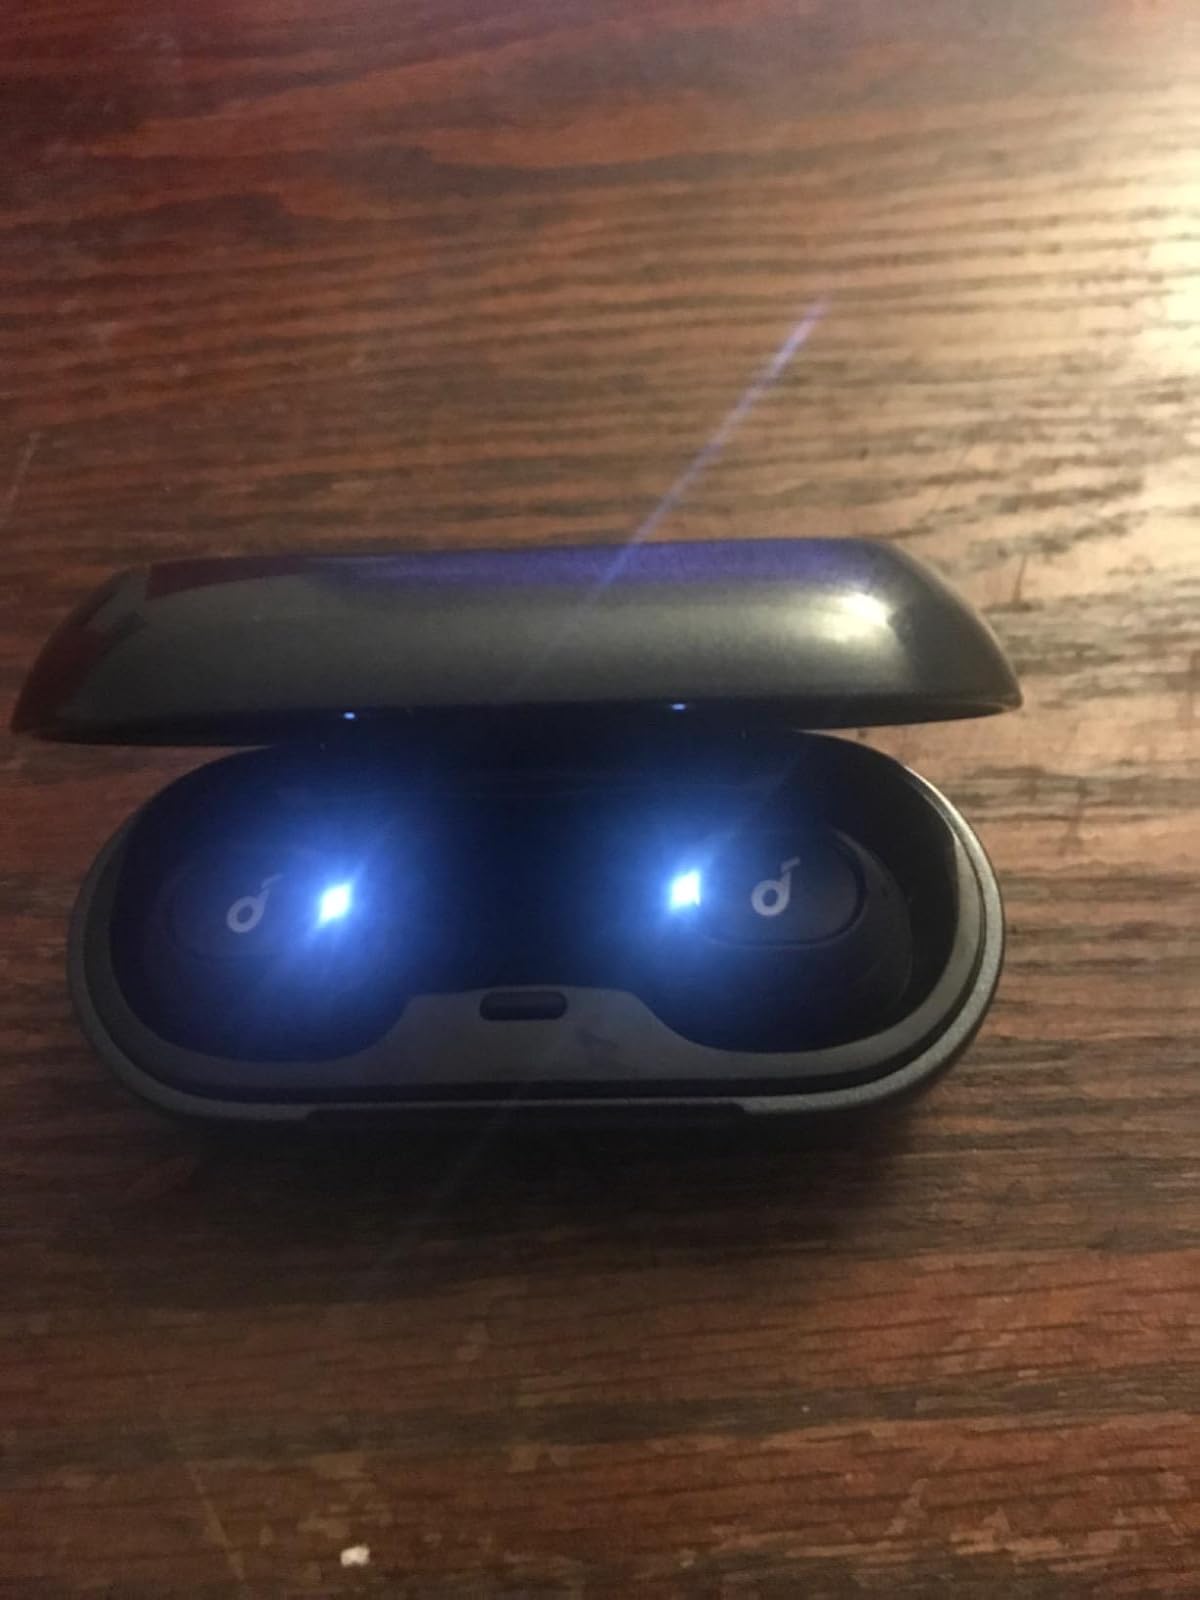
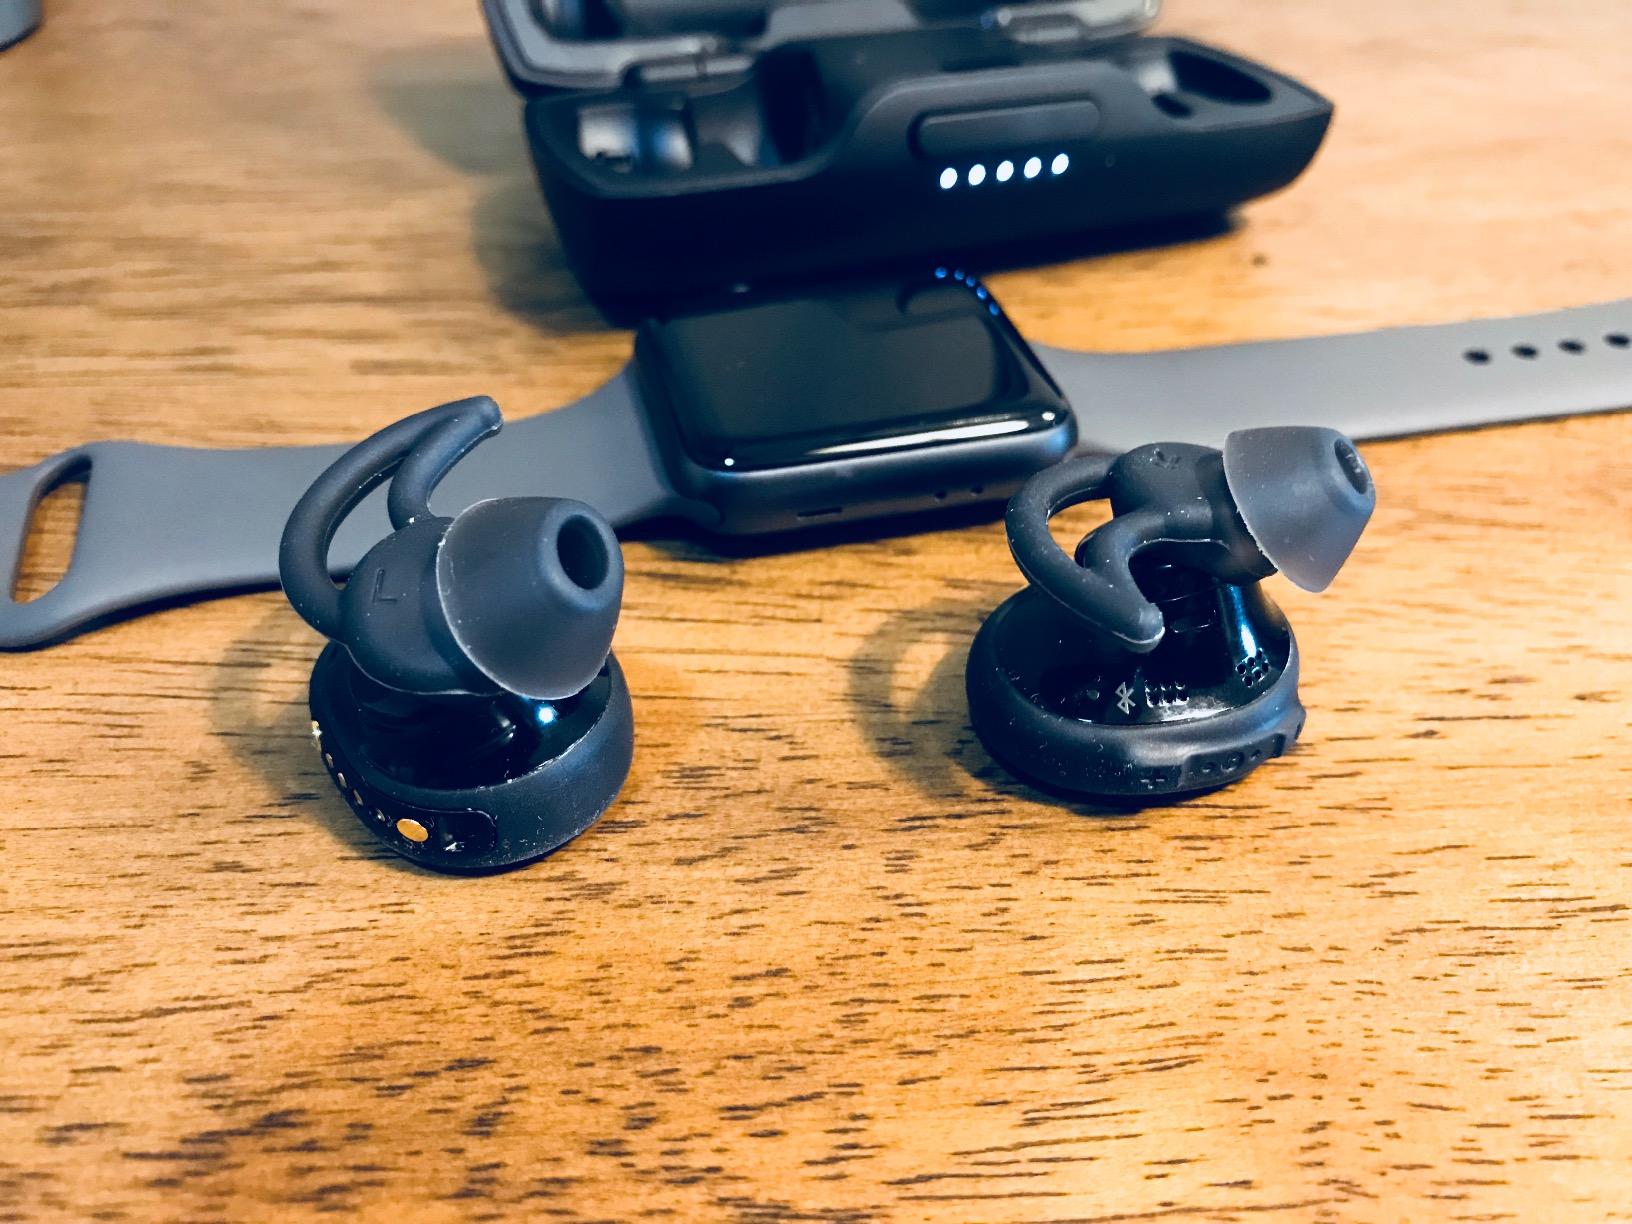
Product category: earbuds
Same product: no